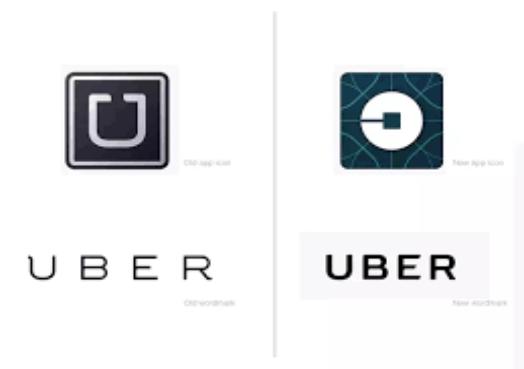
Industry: Others